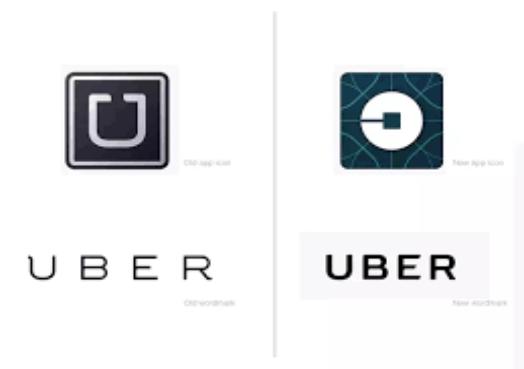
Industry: Others